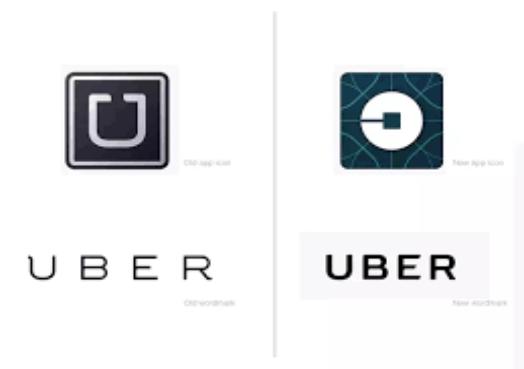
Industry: Others